Vincent Obsopoeus

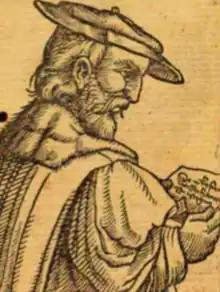
Portrait of Vincent Obsopoeus, from Heinrich Pantaleon (1566), <a href="https%3A//web.archive.org/web/20191222214932/https%3A//reader.digitale-sammlungen.de/de/fs1/object/goToPage/bsb10141578.html%3FpageNo%3D180">"Prosopographiae heroum atque illustrium virorum totius Germaniae", vol. 3

Vincent Obsopoeus (or Opsopoeus) was a German humanist, Latin poet, and translator active in the Reformation. His most famous work, "De Arte Bibendi" ("The Art of Drinking"), was written and published in 1536. He published a second edition in 1537, and died in 1539.